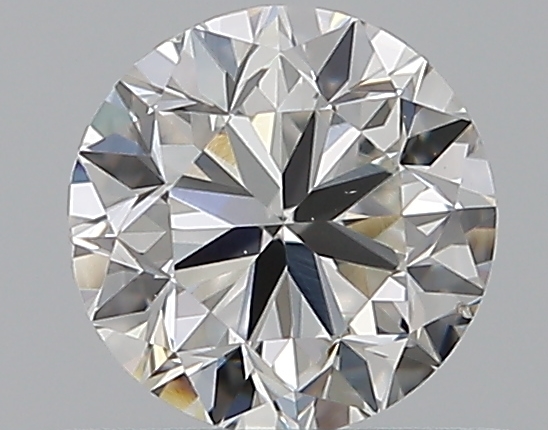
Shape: round
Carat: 0.5
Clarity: VS1
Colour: G
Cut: GD
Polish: EX
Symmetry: VG
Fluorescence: N
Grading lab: GIA
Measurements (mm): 4.86 x 4.91 x 3.16